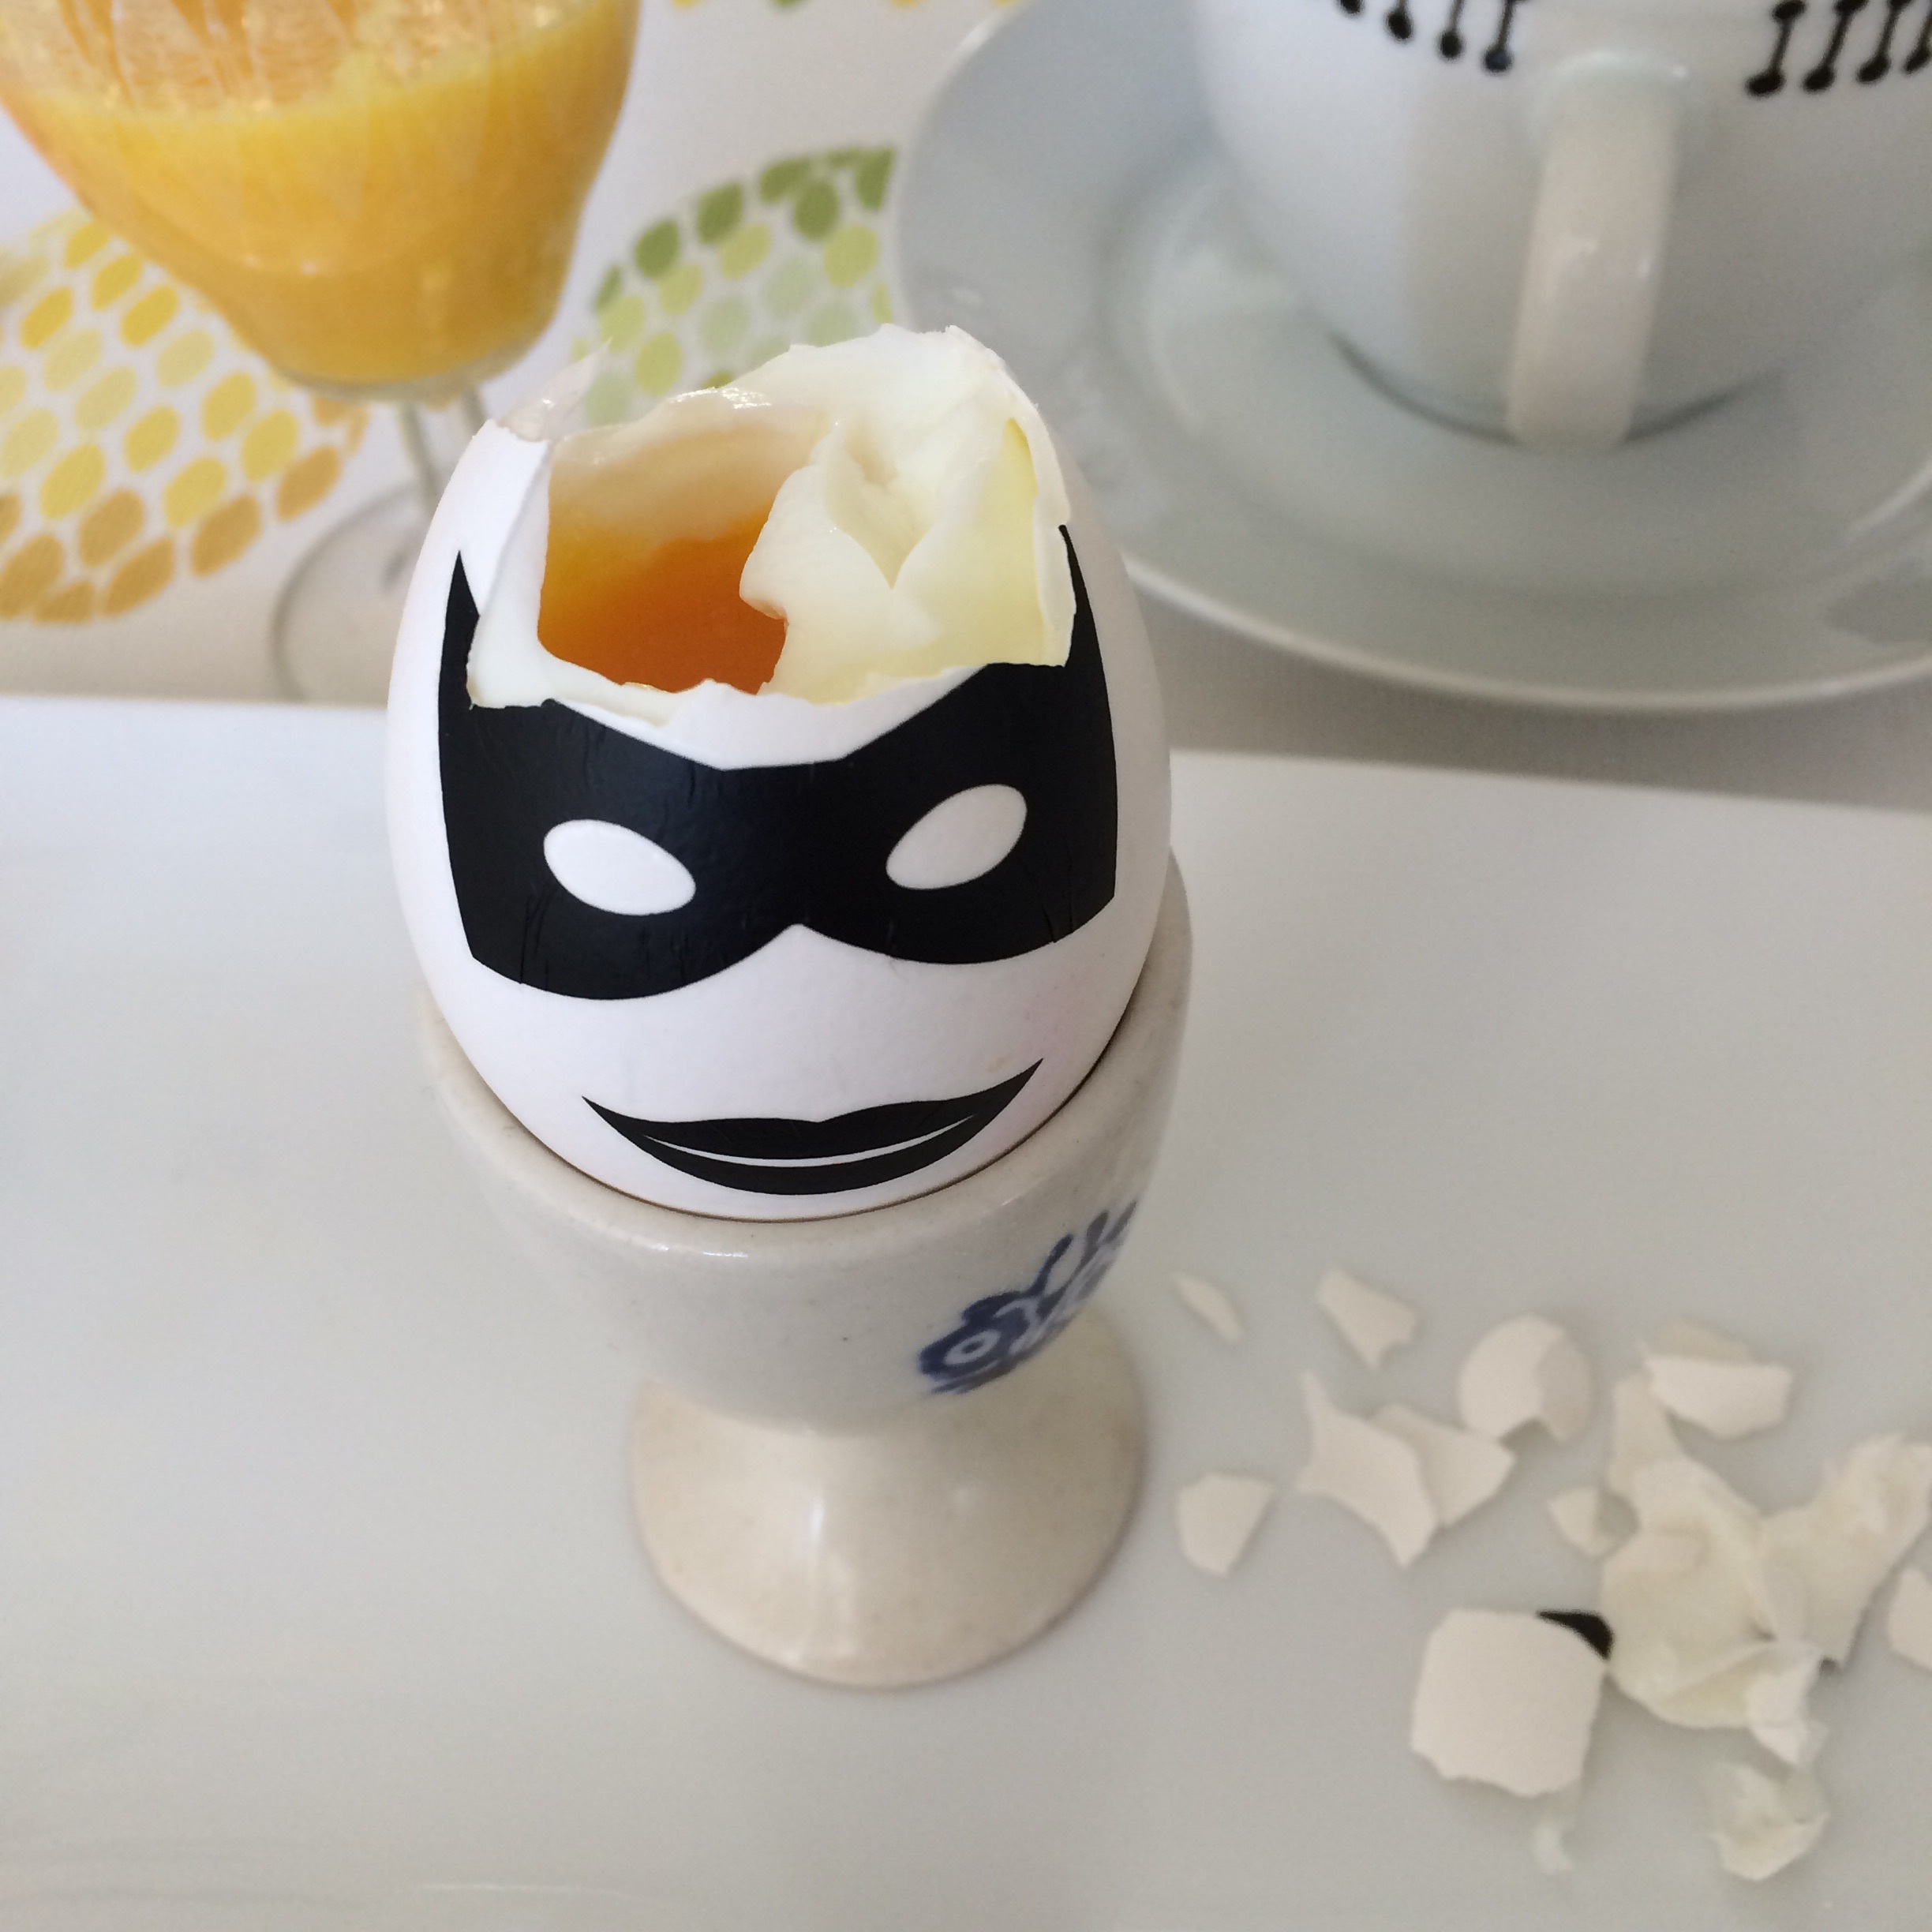
morning, cup, food, ceramic, breakfast, dessert, lighting, eat, cooked, eggs, easter, easter eggs, superhero, funny food, fr hst ck, super hero